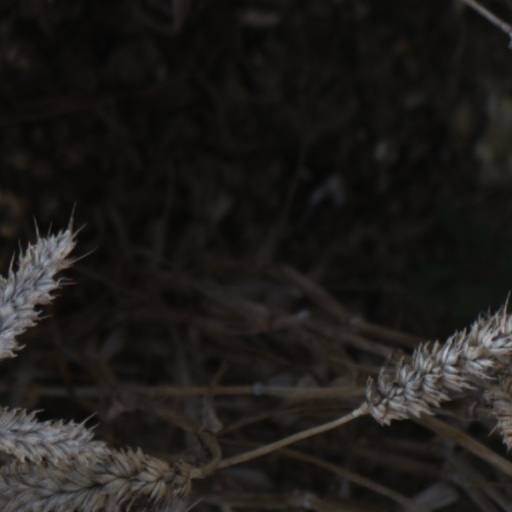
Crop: wheat